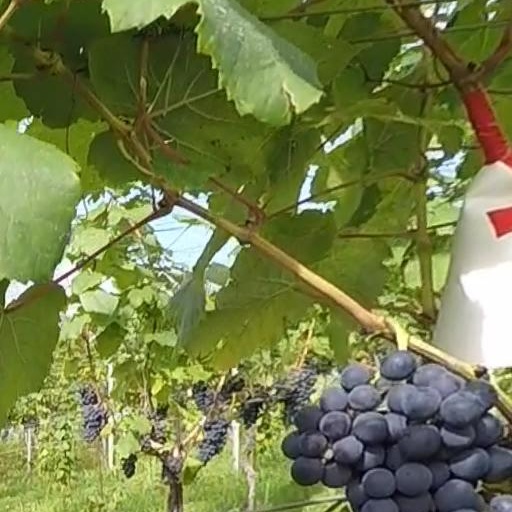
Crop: grape